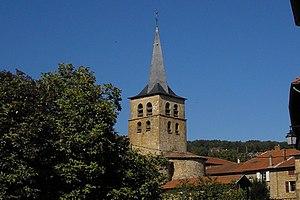
église du 12ème siècle Ste Dutrille